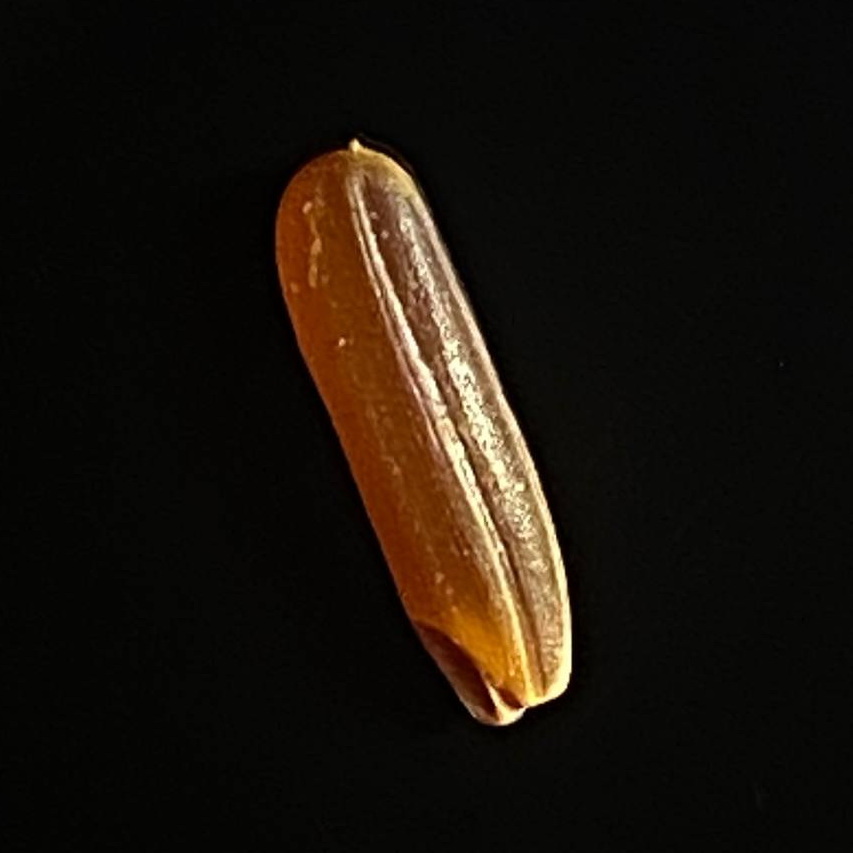
Rice variety: Red_Cargo